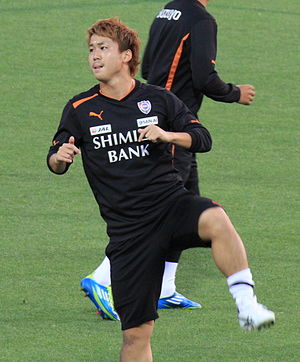
Genki Omae
Genki Omae er en japansk fodboldspiller, som spiller for den japanske fodboldklub Omiya Ardija.